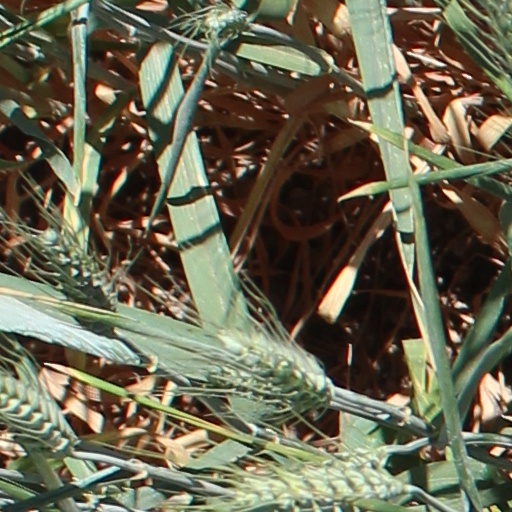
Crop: wheat